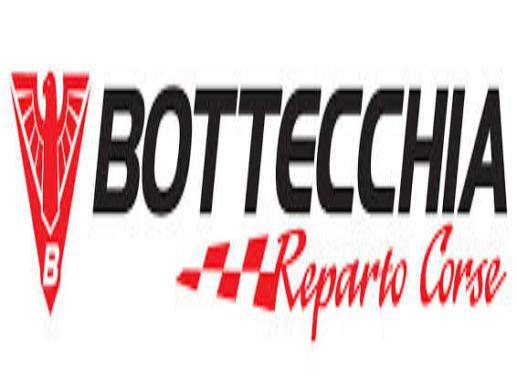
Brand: bottecchia
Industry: Transportation